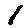
Label: 1